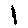
Label: 1